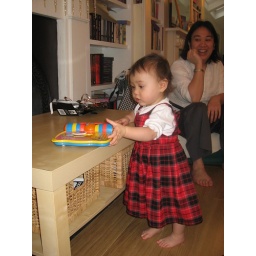
Jocey in her Christmas dress playing with her new musical book